Tapley Mountains

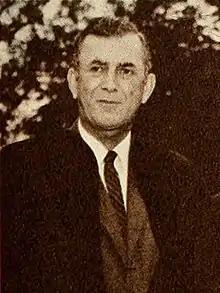
Laurence M. Gould

Named by Byrd for president Laurence McKinley Gould of Carleton College, polar explorer, who served as geologist and second in command of the Byrd Antarctic Expedition, 1928-30.